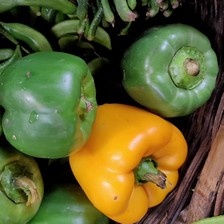
Label: capsicum